St. Mary's Church, Meenangadi

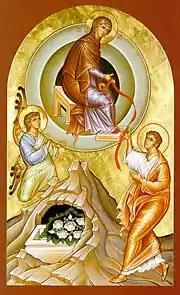
Depiction of the Soonoro giving her Girdle to Thomas the Apostle. Below is a styllized representation of Mary's Tomb, with flowers lying on the sarcophagus.

Mor Yulios Elias Qoro, third patriarchal delegate to Malankara, approved the order for a church from the guidance of patriarch Ignatius Jacob III. The new, independent church was built in the name of St. Mary. The fathers of the church renovated the building. The church was consecrated and the foundation stone was laid on 1 February 1958. The first Holy Mass was celebrated by Vicar Malphono Naseeho Geevarghese Athunkal Corepiscoppa. In 1974, Geevarghese Mor Gregorios Perumpally, Thomas Mor Dhivanyasos (Baselios Thomas I) arrived to the church and consecrated the St.Mary's shrine. In 1976, a youth association was started in the church. In 1982 there was a grand welcome for the Apostolic Visit of Patriarch of Antioch Moran Mor Ignatius Zakka I Iwas to the church, and Baselios Paulose II Catholicos, Mor Athanasius Paulose II Metropolitan and Mor Polycarpose Geevarghese, also supported the church. Baselios Paulose II visited the church frequently and gifted relics of Ignatius Elias III to the church. which was installed by Mor Polycarpose Geevarghese and the Holy Soonoro was installed on 28 April 1991.